303rd Cavalry Regiment (United States)

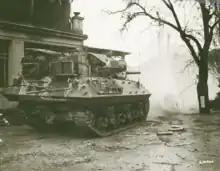
An M10 tank destroyer from the battalion firing on a German pillbox on the other side of the Sauer River near Echternach, Luxembourg, supporting an advance by the 5th Infantry Division's 11th Infantry Regiment.

On 24 June 1943, the battalion departed for England. Days after Allied troops landed in Normandy on 6 June, the 803rd landed at Omaha Beach on 13 June, equipped with the M10 tank destroyer. It helped capture Saint-Lô during the Battle of Saint-Lô in July. The battalion rapidly advanced across northern France in August when German lines disintegrated and through Belgium and Holland before reaching the Siegfried Line in September, where the Allied advance bogged down. In October, it supported operations north of Aachen and transferred to the Hürtgen Forest. Just before the Battle of the Bulge began in December, the 803rd was relocated to the Ardennes. It was sent into the renewed assault against the Siegfried Line in early 1945 and converted to the M36 tank destroyer in February. The battalion fought in the capture of Trier and the crossing of the Rhine at Oppenheim on 23 March. The 803rd helped eliminate the Ruhr Pocket in April, then advanced southeast through Austria and Czechoslovakia, ending the war there in May. During its combat service, the battalion was attached to the 82nd Airborne Division, 3rd Armored Division, 2nd Infantry Division, 5th Infantry Division, 8th Infantry Division, 29th Infantry Division, 30th Infantry Division, and the 1st Belgian Brigade. The 803rd was inactivated postwar at Camp Kilmer, New Jersey on 1 December 1945.